Christopher Besoldus

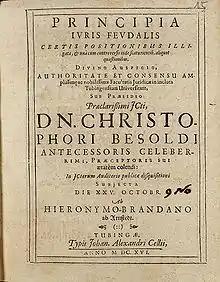
Title page of "Principia Iuris Feudalis" by Christoph Besold (Tübingen 1616).

He was born of Protestant parents in 1577 at Tübingen, Württemberg. He studied jurisprudence, and in the early 1590s was a close friend of Johannes Kepler. Besold asked permission of the classical scholar Vitus Müller (Veit Müller, 1561–1626) to defend theses based on Kepler's dissertation (on astronomical topics); he was denied the chance. Later, when Katharina Kepler, Johannes Kepler's mother, was prosecuted on witchcraft charges, Besold was one of the jurists dealing with the case, which was dropped.